Central Asian art

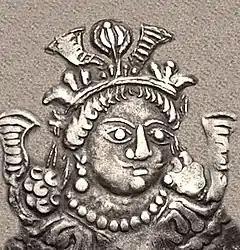
Portrait of Kidara, king of the Kidarites, circa 350–386. The coinage of the Kidarites imitated Sasanian imperial coinage, with the exception that they displayed clean-shaven faces, instead of the beards of the Sasanians, a feature relating them to Altaic rather than Iranian lineage.

Various sculptural fragments were also found at Ai-Khanoum, in a rather conventional, classical style, rather impervious to the Hellenizing innovations occurring at the same time in the Mediterranean world. Of special notice, a huge foot fragment in excellent Hellenistic style was recovered, which is estimated to have belonged to a 5–6 meter tall statue (which had to be seated to fit within the height of the columns supporting the Temple). Since the sandal of the foot fragment bears the symbolic depiction of Zeus' thunderbolt, the statue is thought to have been a smaller version of the Statue of Zeus at Olympia.